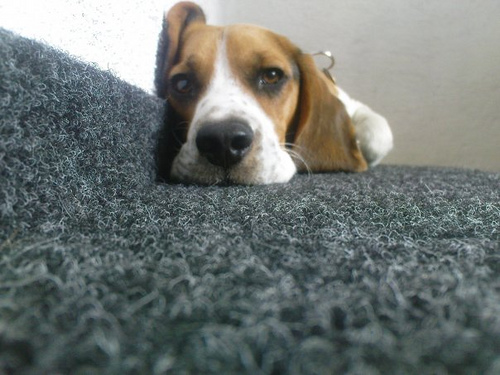
Animal: dog
Breed: beagle